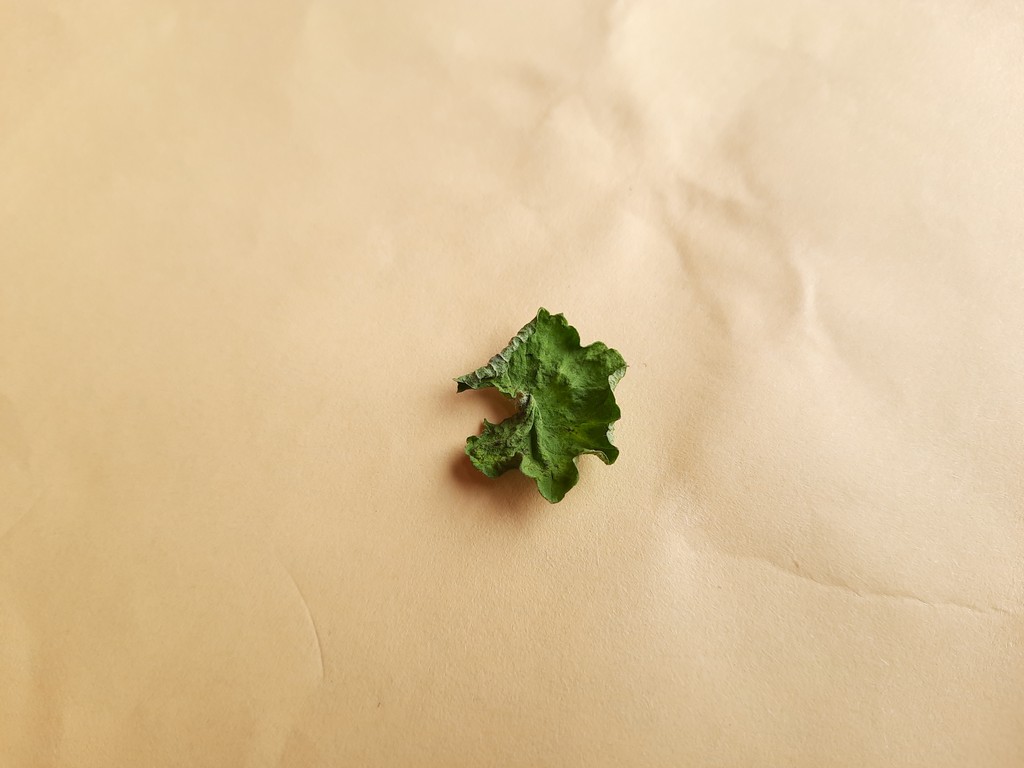
Label: Dried